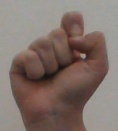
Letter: fa